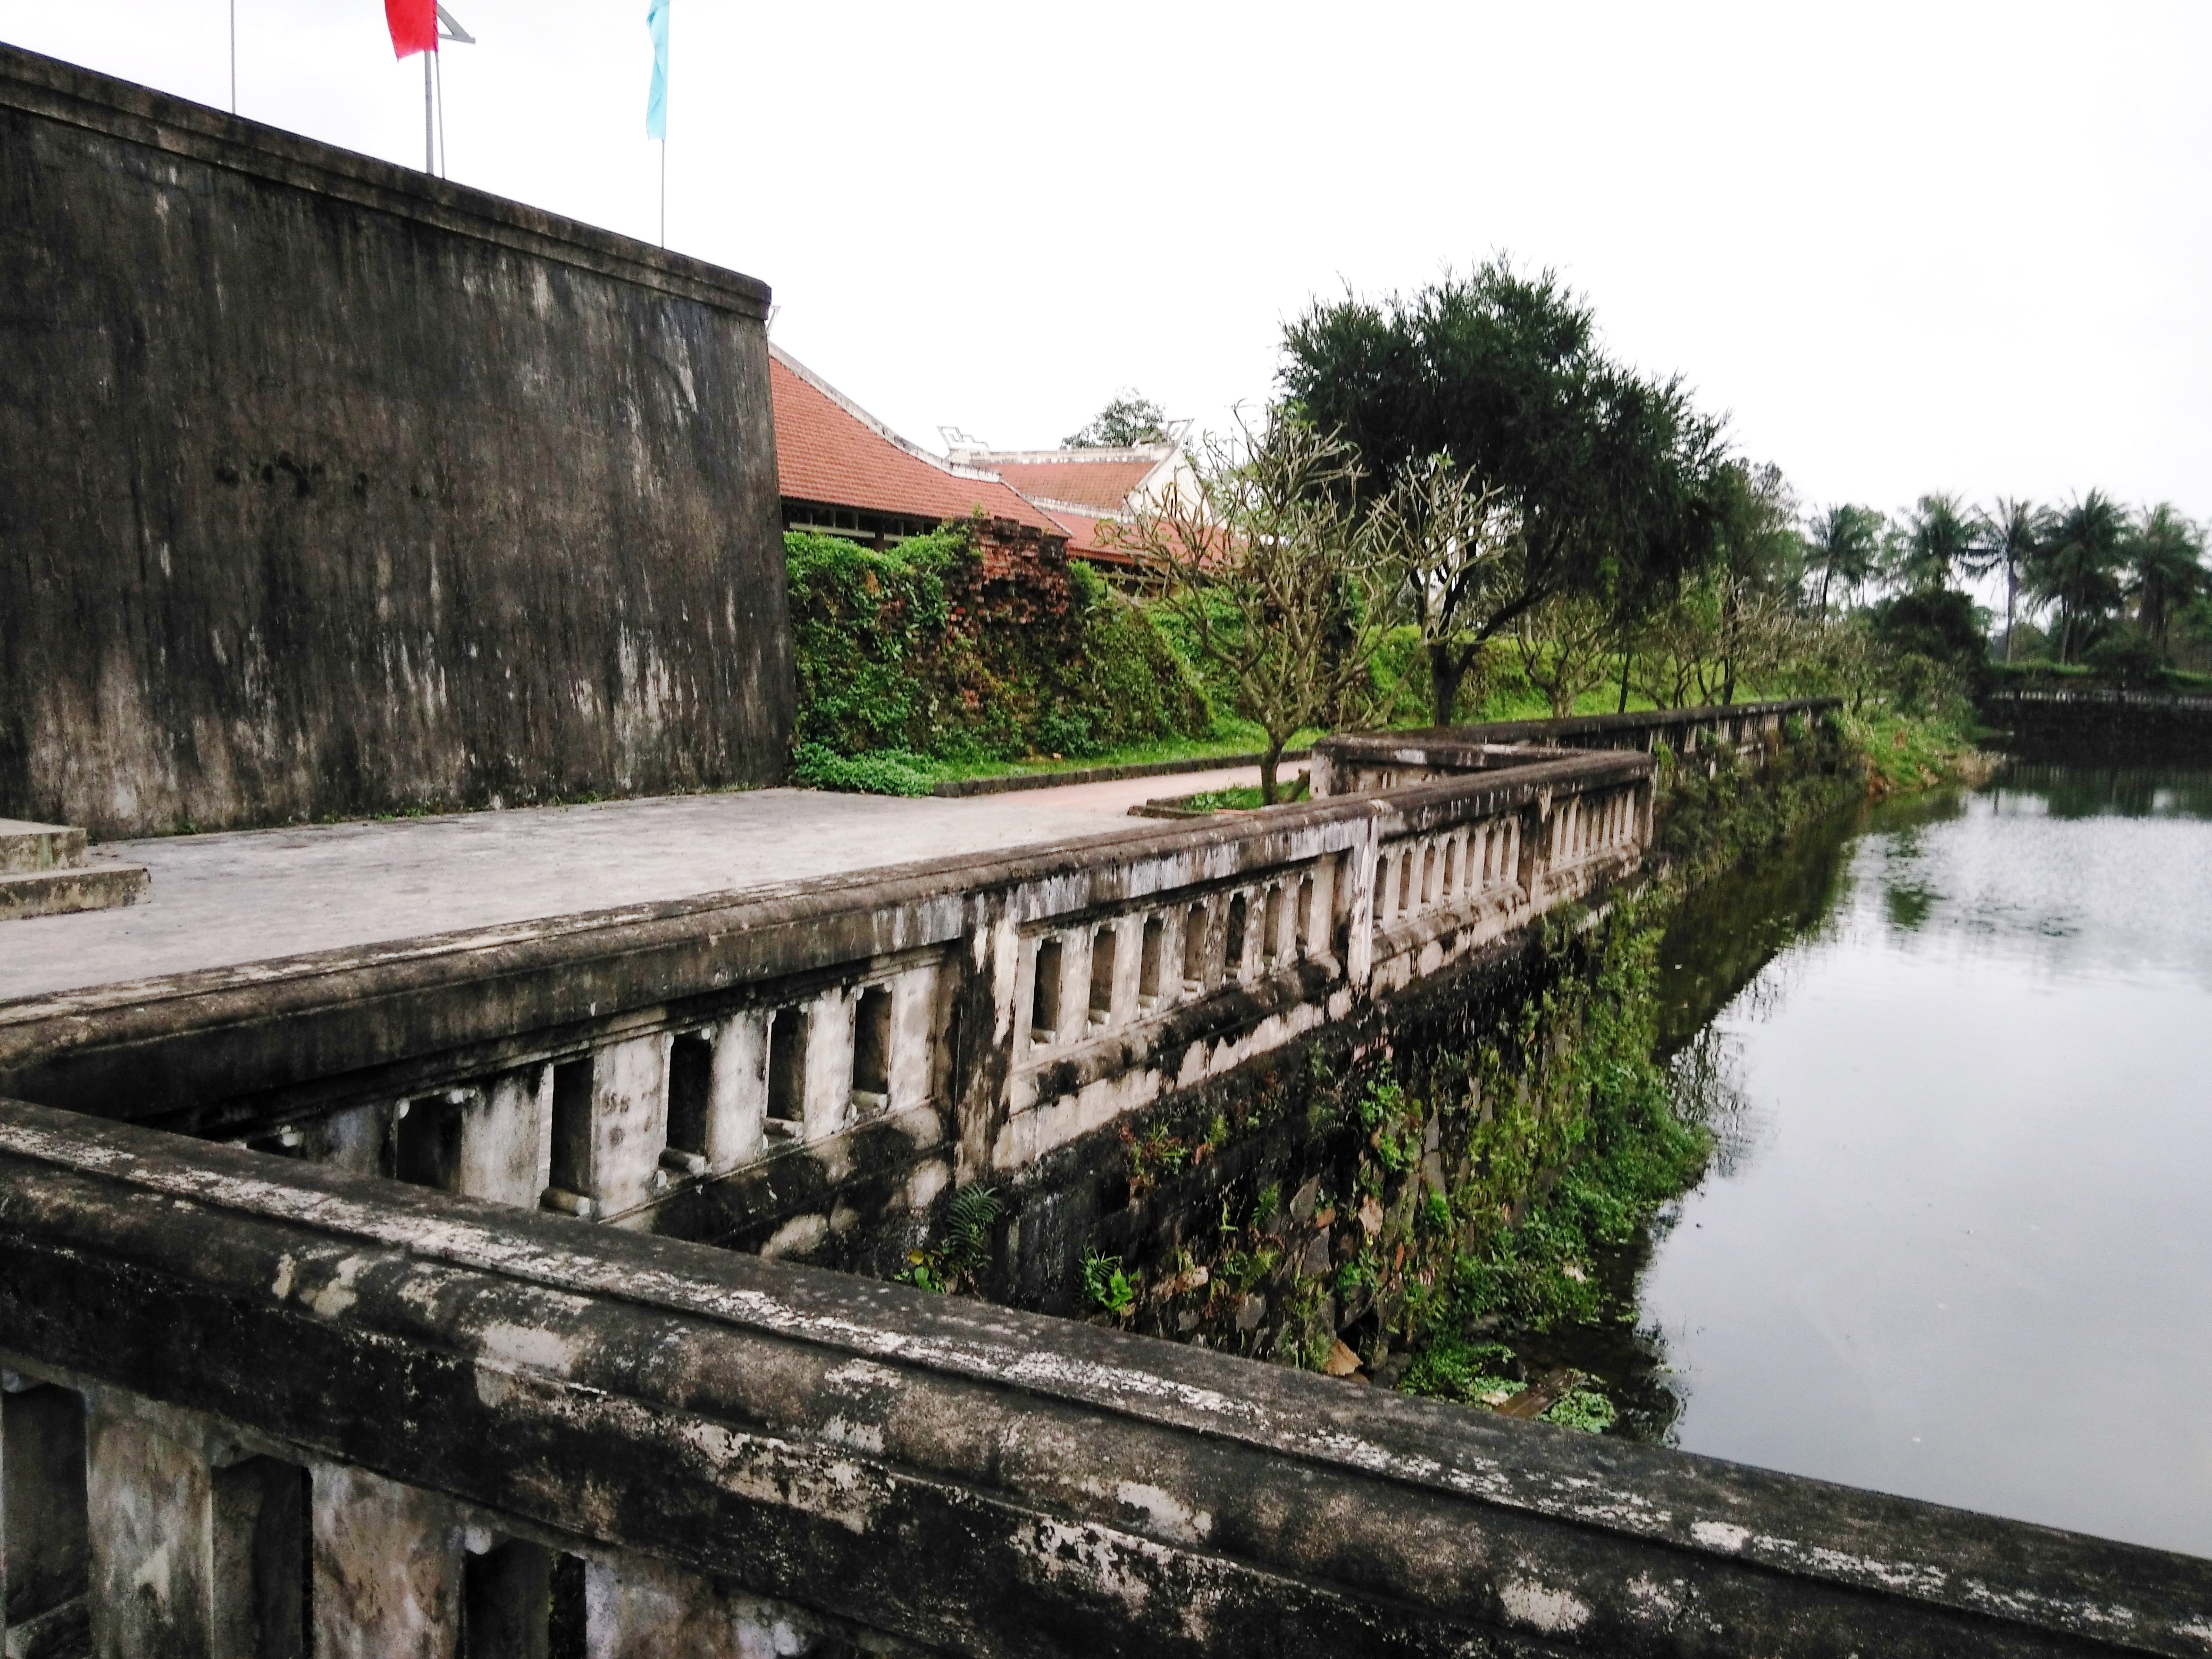
user: text: Bức tường và kiến trúc mái ngói cổ kính trong hình thuộc về di tích lịch sử nổi tiếng nào của Việt Nam?
assistant: text: Bức tường đá và kiến trúc mái ngói cổ kính trong hình thuộc về di tích Thành Cổ Quảng Trị, một trong những địa danh lịch sử nổi tiếng nhất của Việt Nam. Đây là nơi ghi dấu cuộc chiến đấu ác liệt trong Mùa hè đỏ lửa năm 1972.

user: text: Kiến trúc của địa điểm này chủ yếu thể hiện phong cách của triều đại phong kiến nào trong lịch sử Việt Nam?
assistant: text: Kiến trúc của địa điểm này chủ yếu thể hiện phong cách xây dựng quân sự – phòng thủ của thời Nguyễn. Những bức tường đá dày, hào nước bao quanh và đường đi ven tường đều mang đặc trưng của kiểu thành lũy cổ được xây dựng để bảo vệ vùng đất và quân đội trong bối cảnh chiến tranh.

user: text: Mô tả mối quan hệ giữa bức tường đá, lan can, kênh nước và cây xanh xung quanh trong việc tạo nên không gian và chức năng của di tích này.
assistant: text: Trong cảnh quan, bức tường đá kiên cố kết hợp với lan can thấp chạy dọc theo mép hào nước, tạo nên không gian vừa cổ kính vừa mang tính phòng thủ. Hào nước bao quanh đóng vai trò như lớp bảo vệ tự nhiên của thành, trong khi hàng cây xanh mọc ven bờ tạo nên sự hài hòa giữa kiến trúc và thiên nhiên. Tất cả các yếu tố này cùng nhau làm nổi bật chức năng lịch sử của di tích – một công trình quân sự quan trọng, đồng thời tạo nên không gian tưởng niệm trang nghiêm cho các sự kiện bi tráng đã diễn ra tại đây.